Howard's Rock

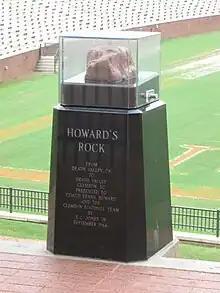

Howard's Rock is a large piece of quartzite that is displayed in Clemson University's Memorial Stadium. The rock is the center of a longstanding tradition where players touch it before running down the hill in the east end zone at each home football game.